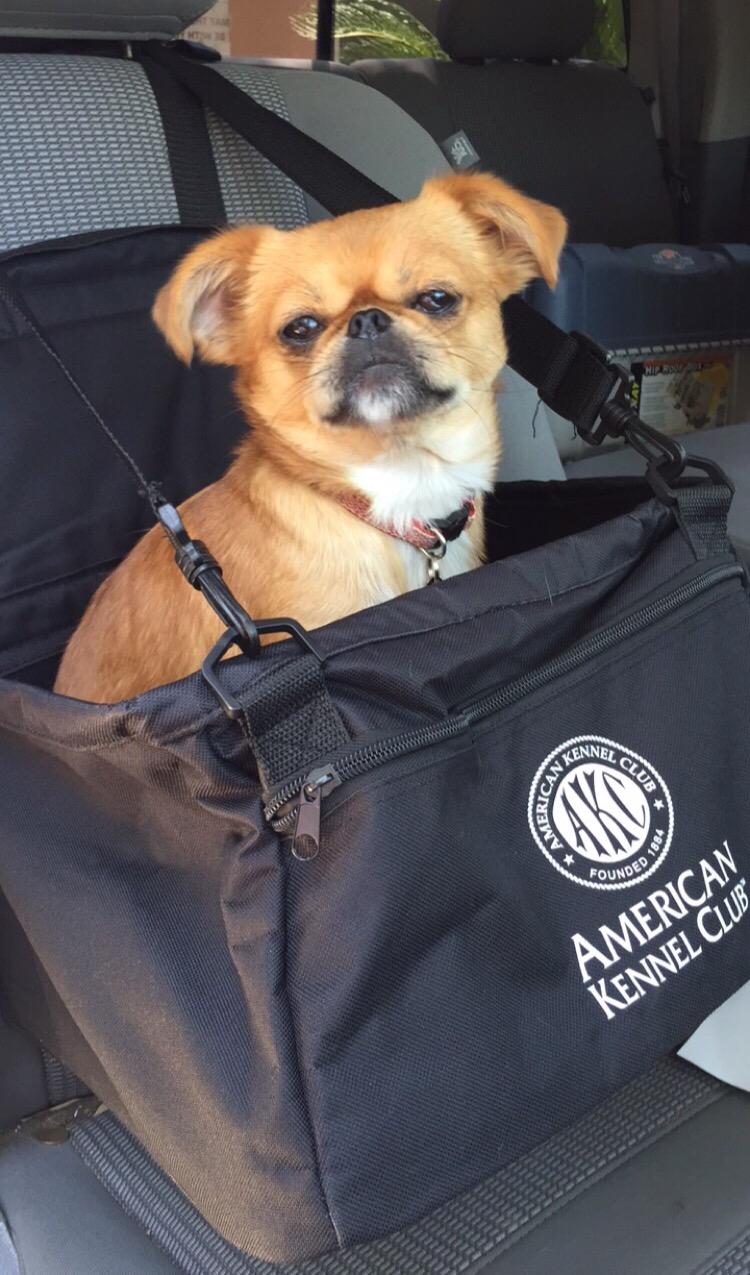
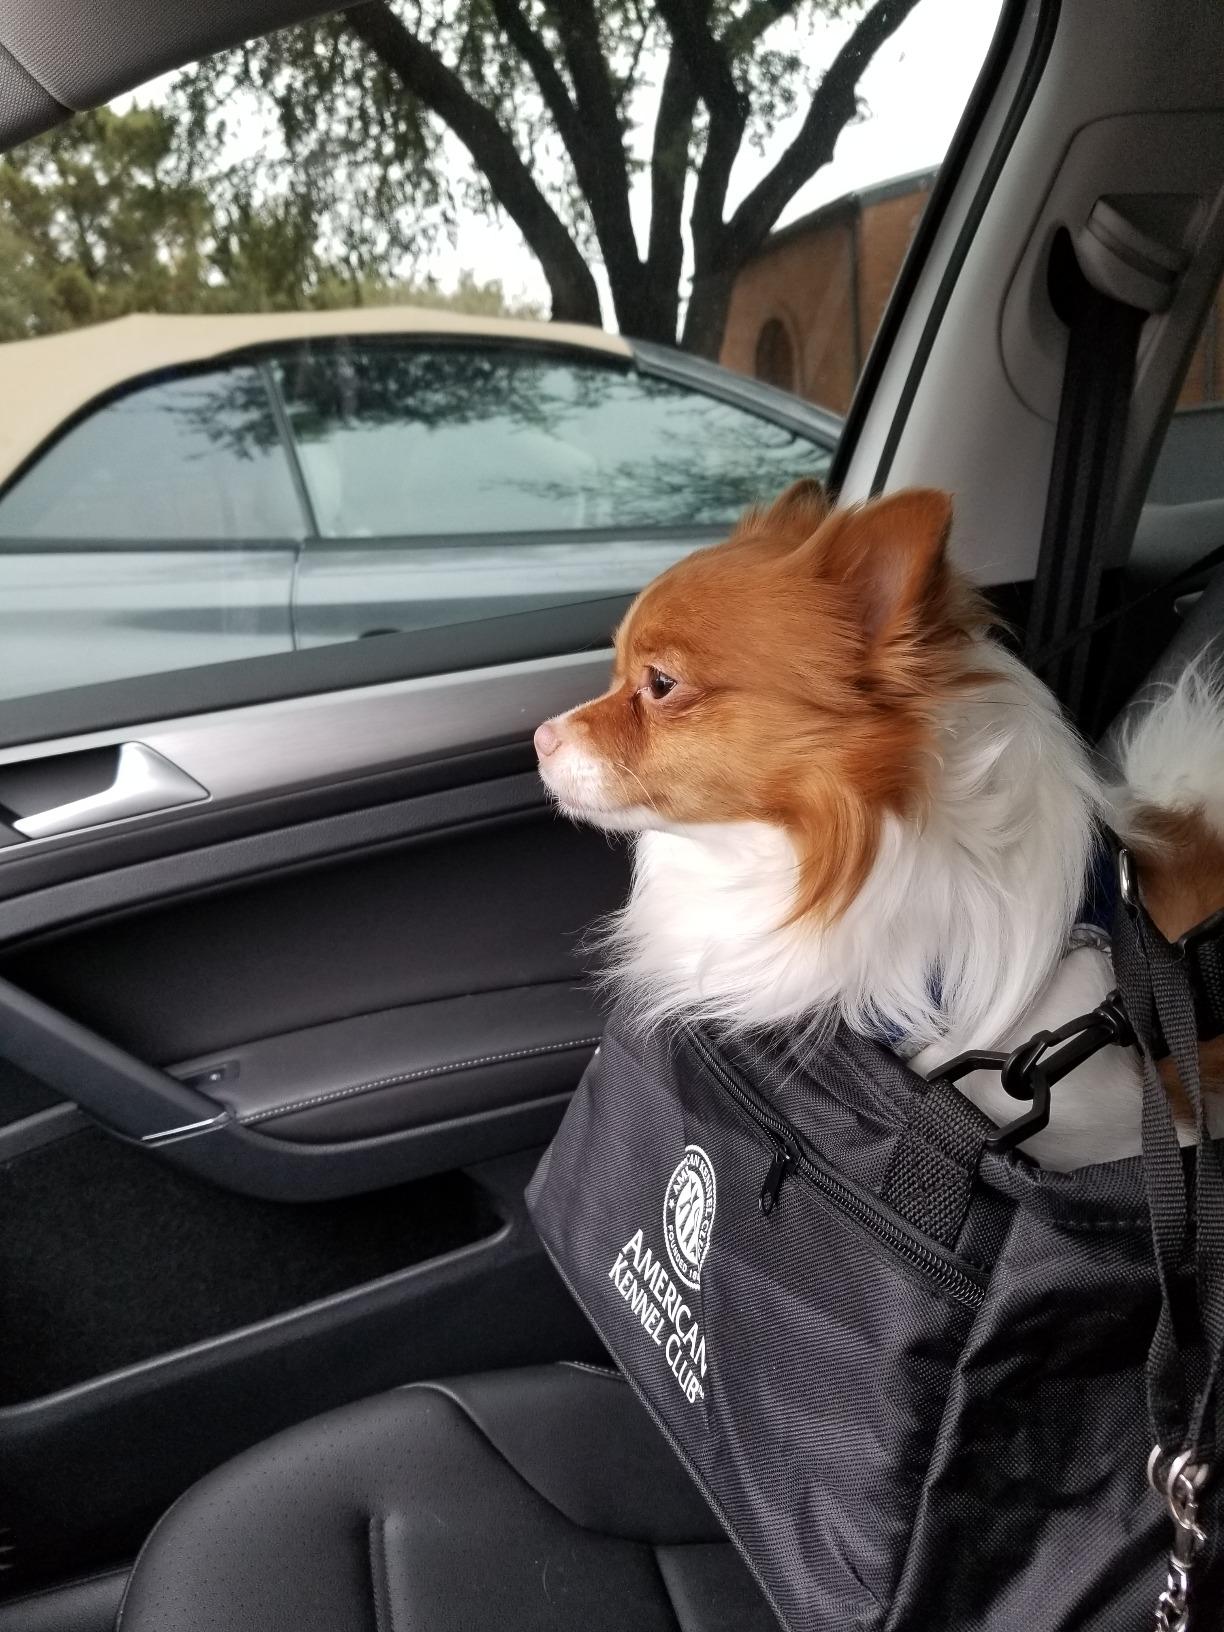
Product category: items_kennel
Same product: yes